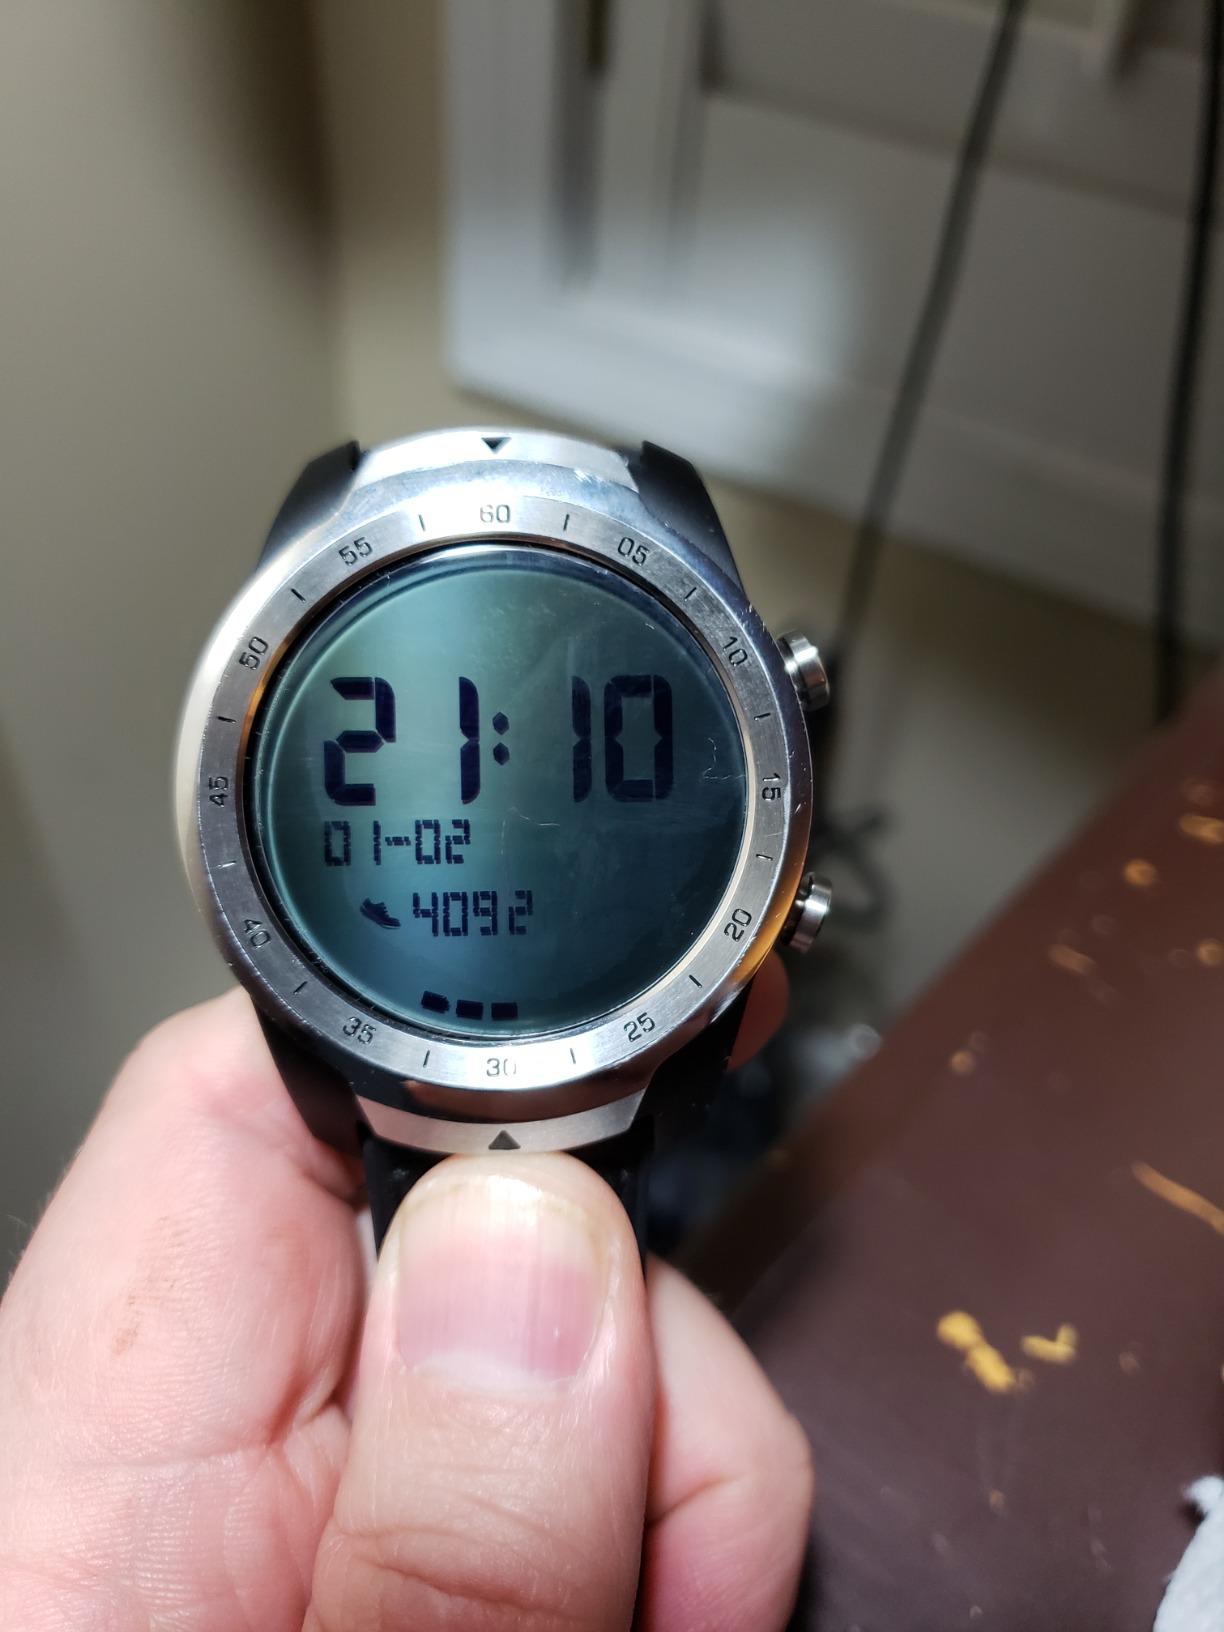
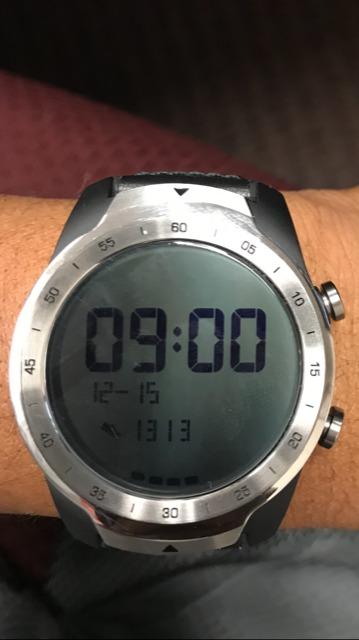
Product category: smartwatch
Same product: yes